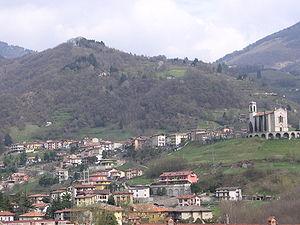
Grone est une commune italienne de la province de Bergame dans la région Lombardie en Italie située à environ 70 kilomètres au nord-ouest de Milan et à environ 20 kilomètres à l'est de Bergame.